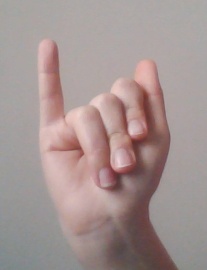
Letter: meem